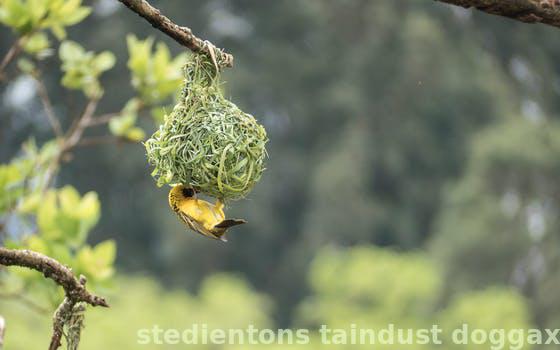
Label: Watermark